Sober (Lorde song)

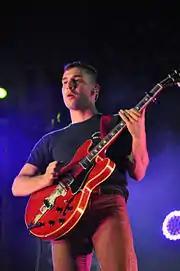
Jack Antonoff ("pictured" in 2012) co-wrote and co-produced "Sober"

In a podcast interview with Hrishikesh Hirway's "Song Exploder", Lorde described her first summer after her breakup with longtime boyfriend James Lowe as "wild and fluorescent"; as a result, she would often go drinking in her native country of New Zealand and had a strong desire to cope with her heartache. Her fear of recording on Westlake Recording Studios, which to her was "too fancy", resulted in her exhibiting writer's block. She found a small production room, which she called "The Rat Nest", to create the song. The groove of the song, came after she played a show at Coachella, which was formed using a bongo drum and Lorde singing the words "night, midnight, lose my mind" which were subsequently sampled into the track.